California State Route 211

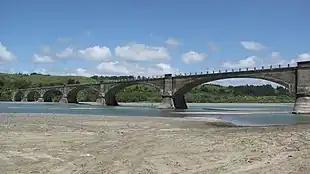
State Route 211 crossing the Eel River

Currently, Route 211 runs about 5 miles (8 km) from roughly the intersection of Main Street and Ocean Avenue in Ferndale north to US 101 in Fernbridge, crossing over the bridge of the same name over the Eel River. However, the highway was meant to extend south through the Lost Coast region to California State Route 1 near Rockport. This remaining 103 mi (166 km) of Highway 211 is unlikely ever to be constructed because of the steep and unstable highlands of the Lost Coast. The traversable route through Humboldt and Mendocino Counties is Chemise Mountain Road, Wilder Ridge Road, and Mattole Road, but these remain small mountain roads.